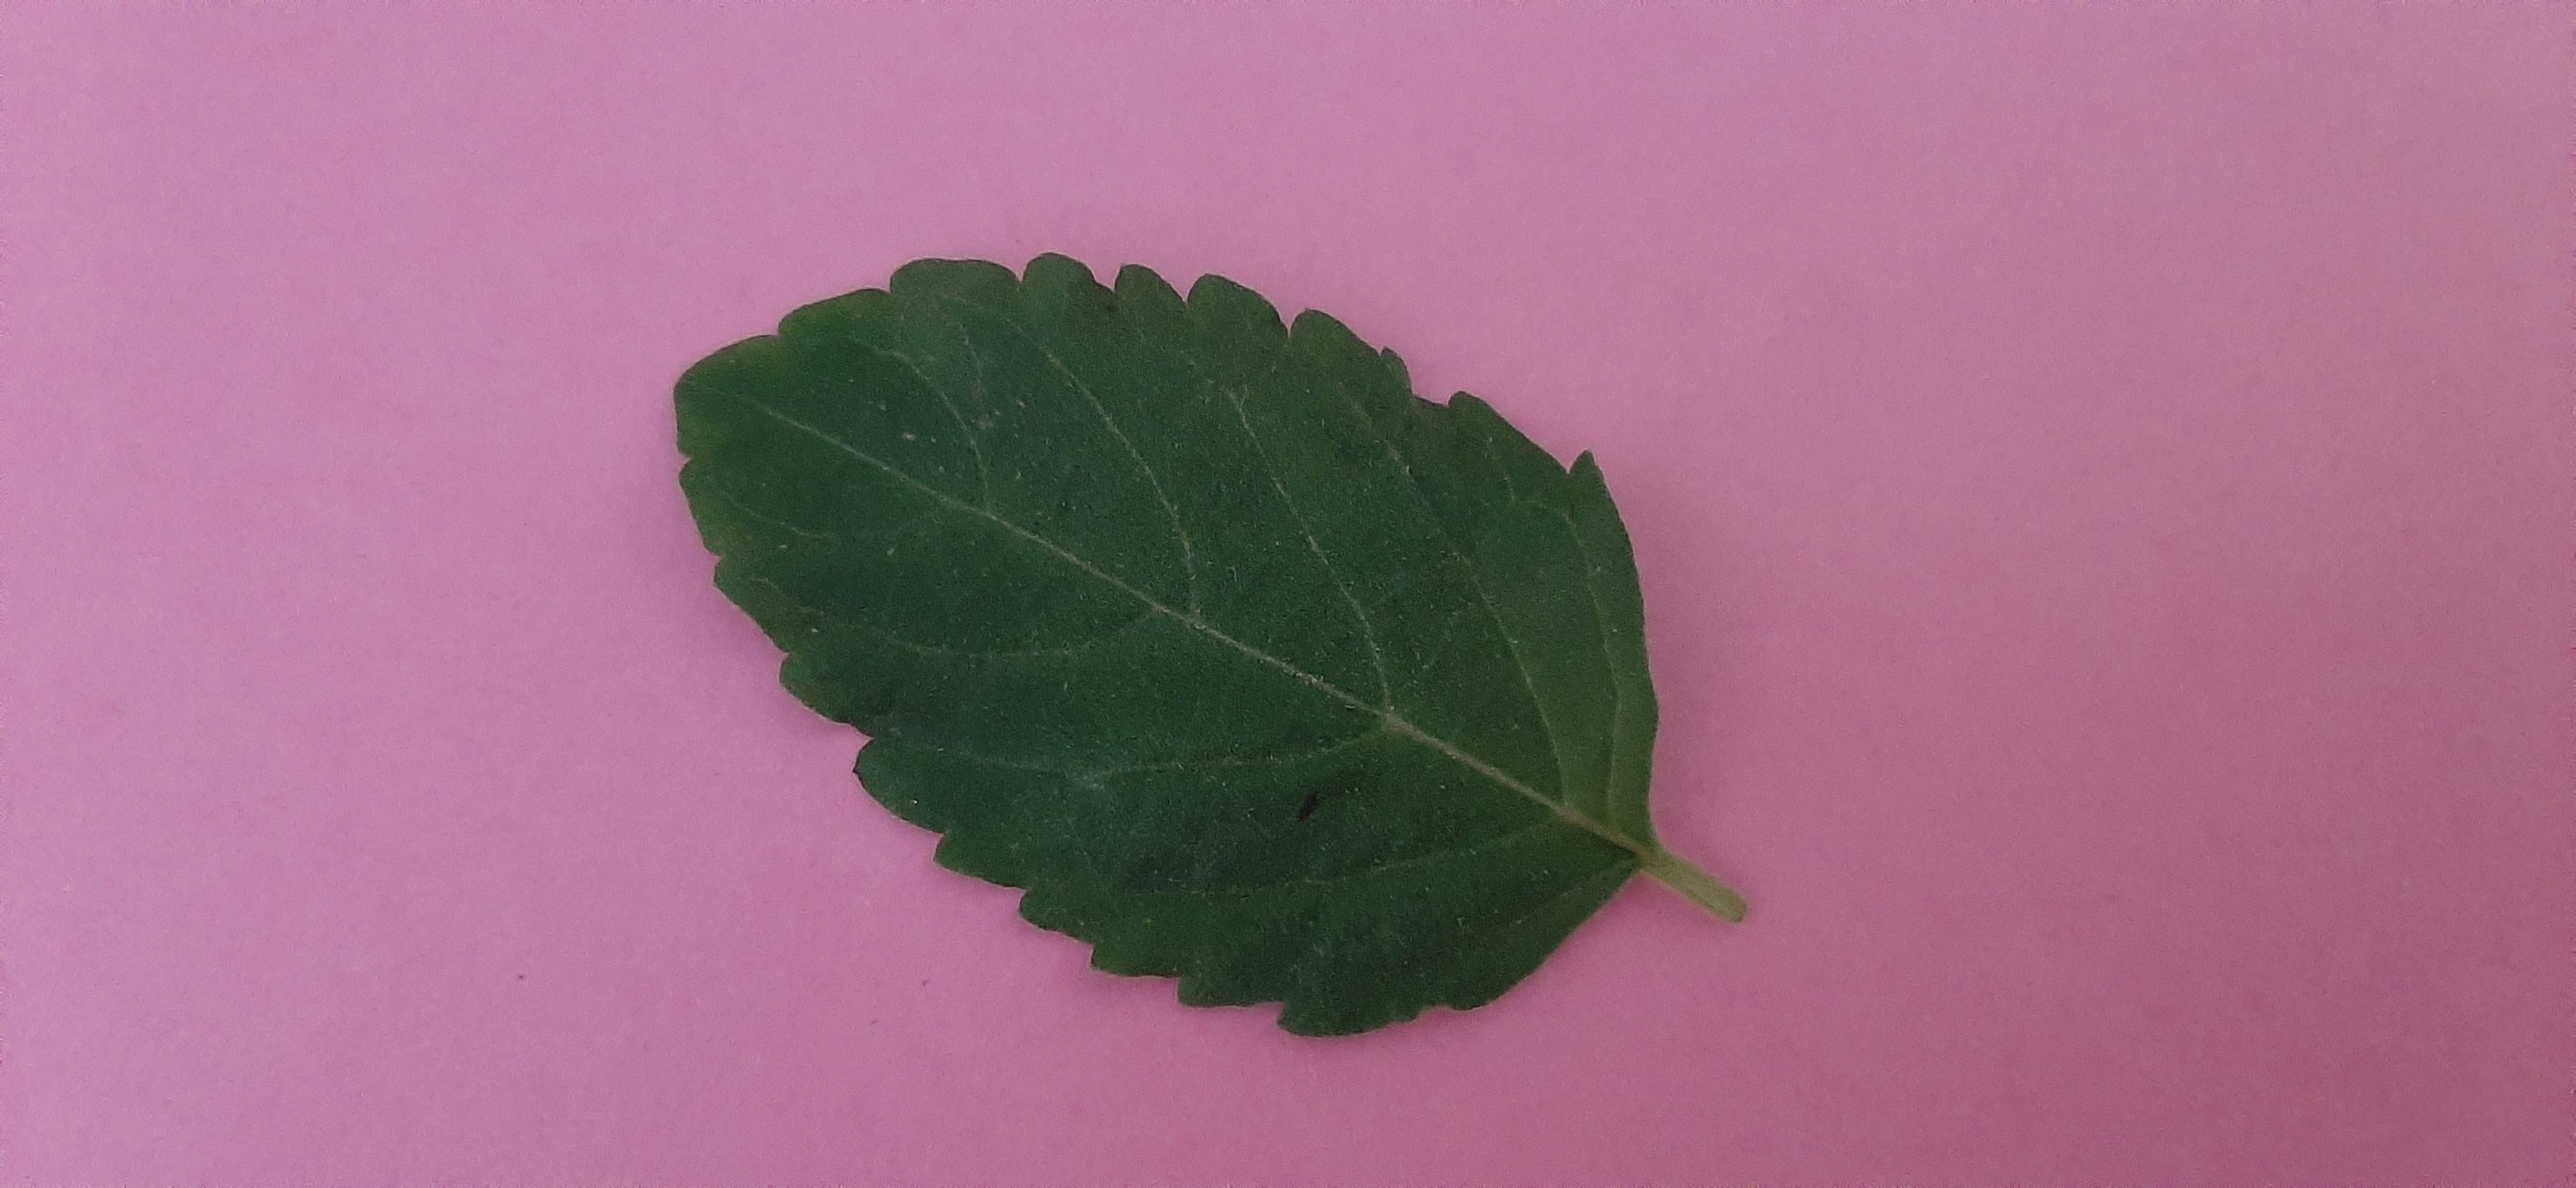
Plant: Tulsi